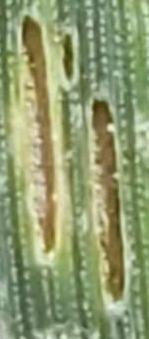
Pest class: cereal_leaf_beetle